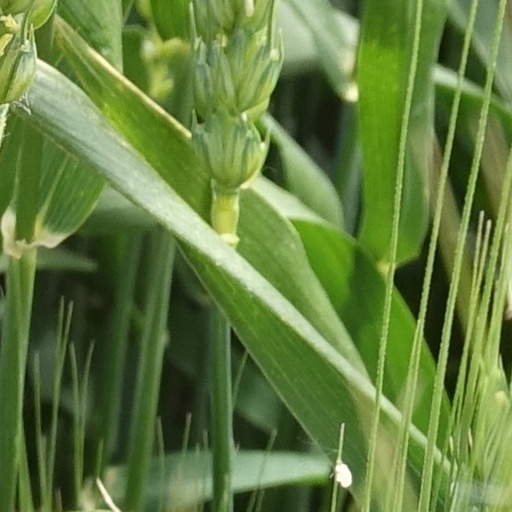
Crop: wheat